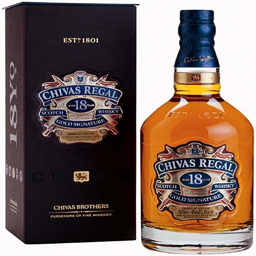
pour me a drink , scotch if possible , and i 'll tell you some good stories .